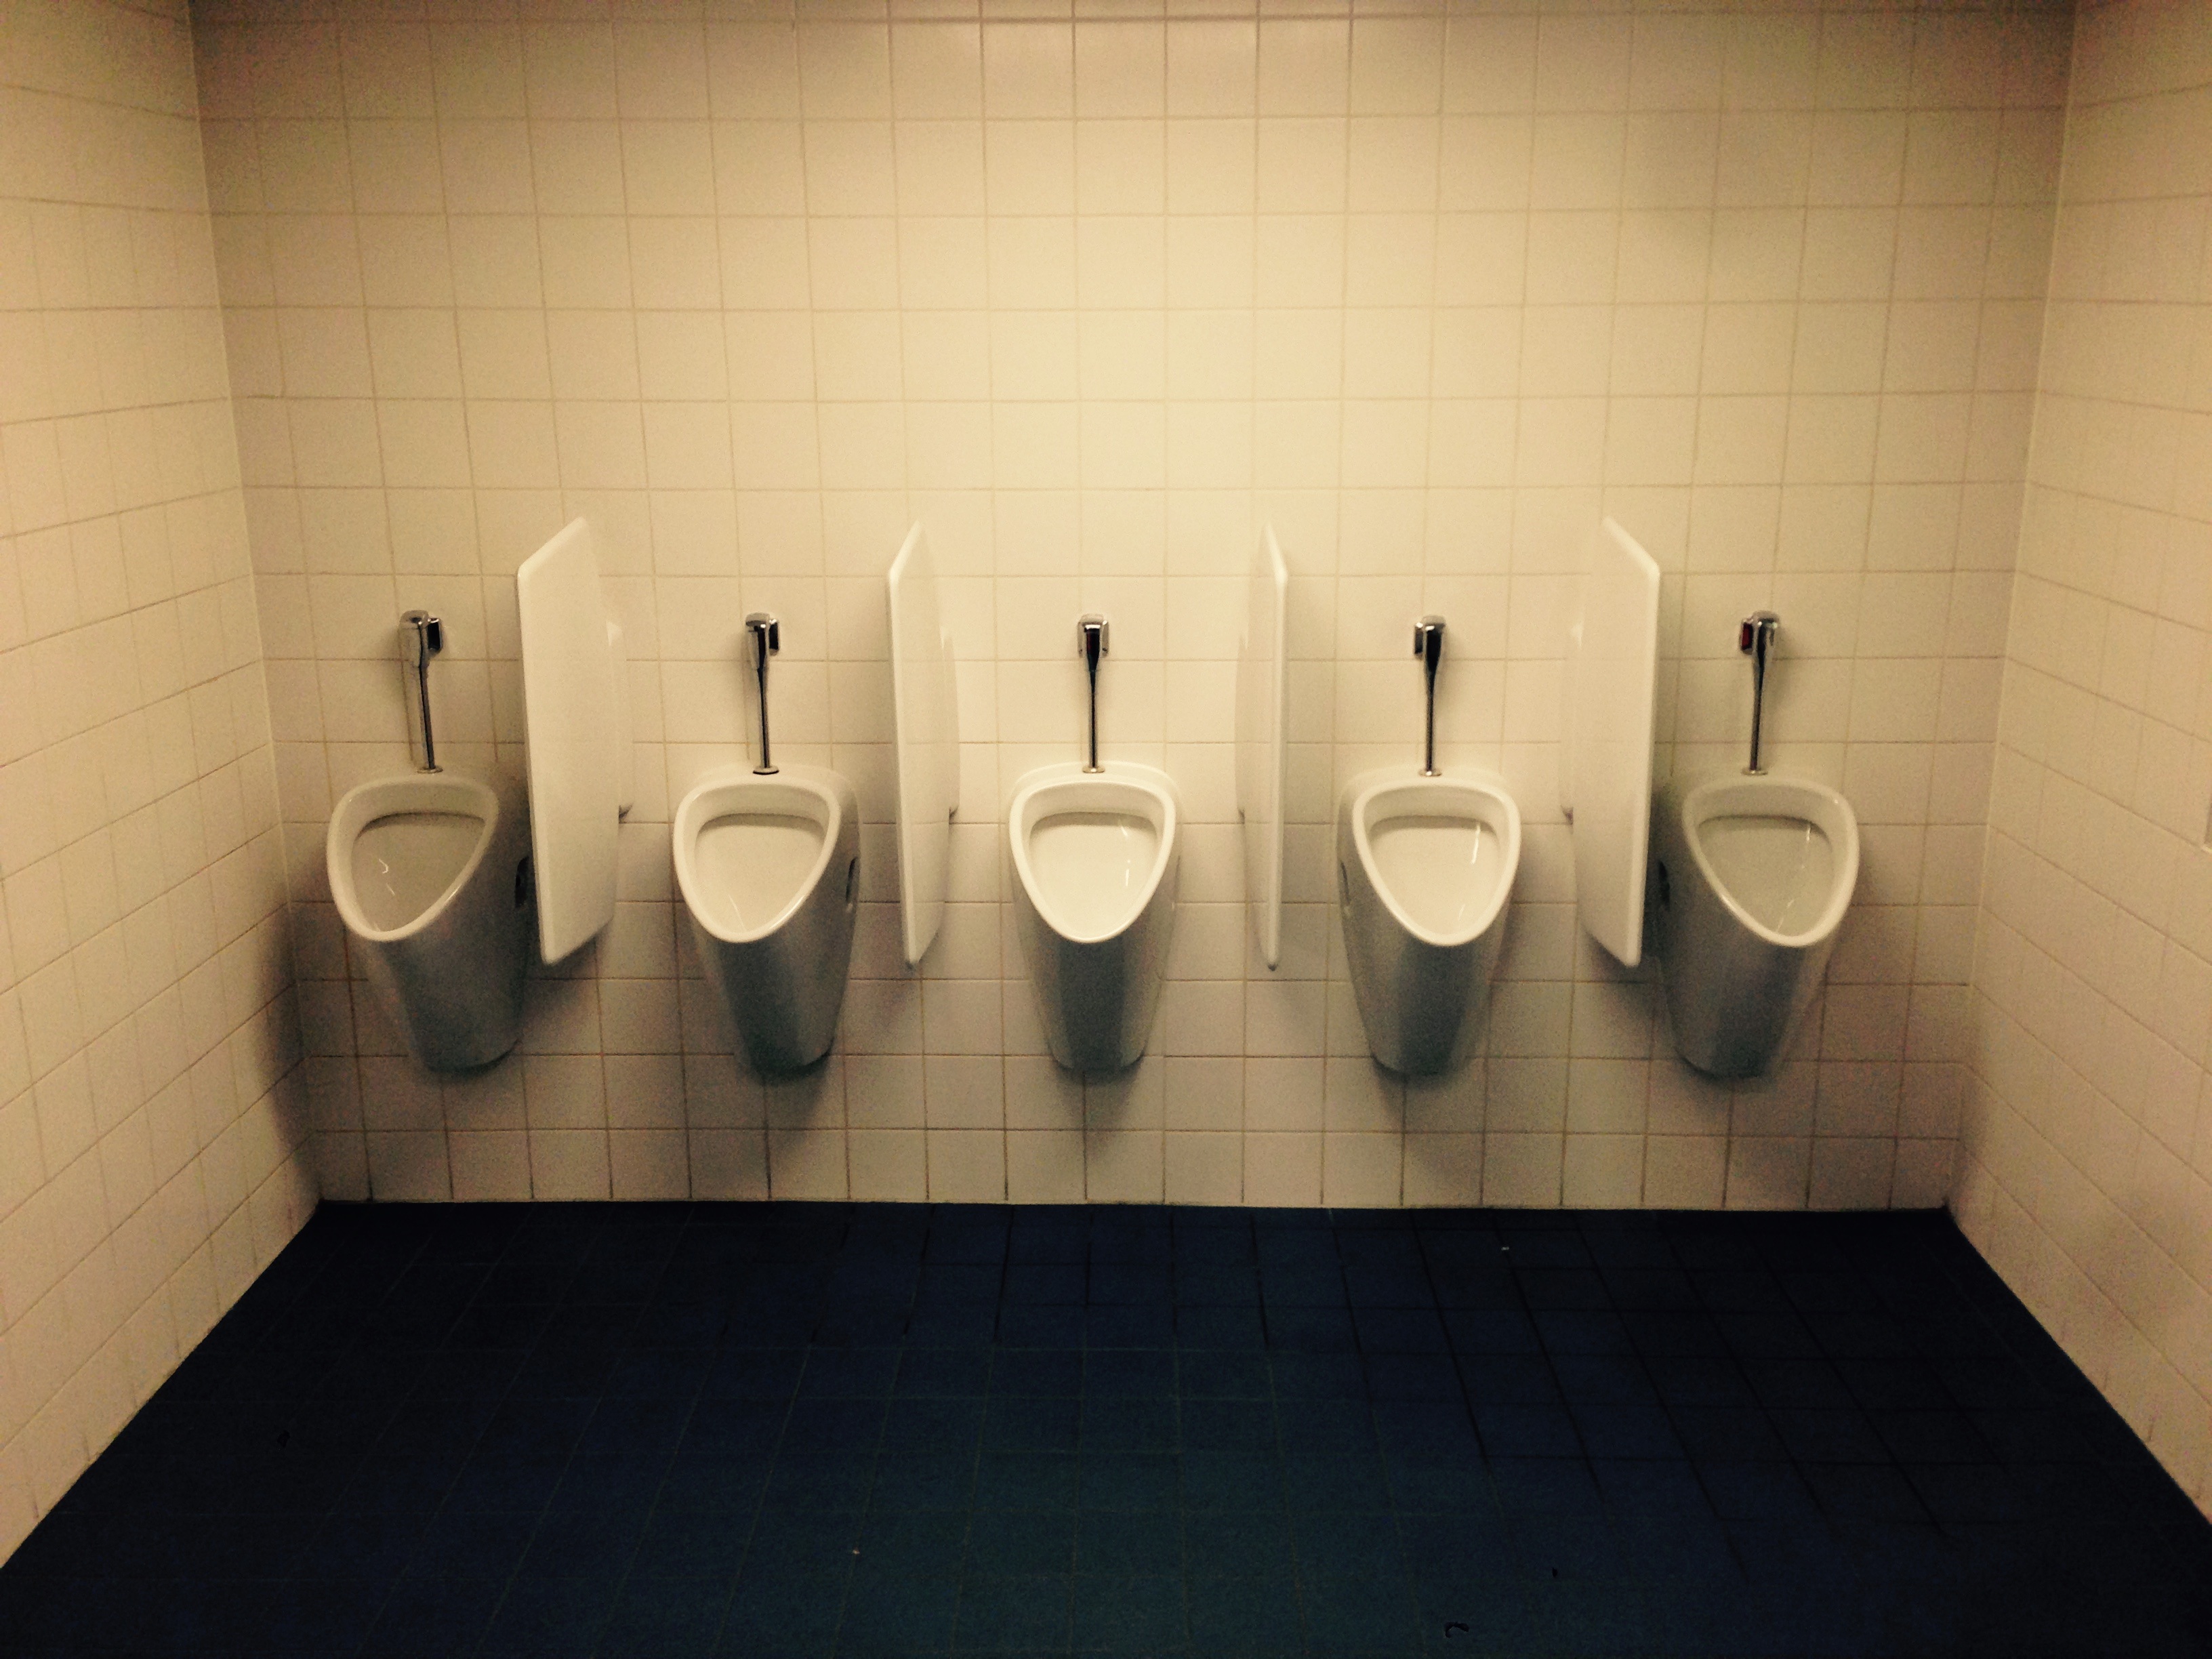
white, floor, property, toilet, tile, room, apartment, interior design, bathroom, men, design, wc, tiles, urinal, gentlemen, latrine, flooring, public toilet, bidet, plumbing fixture